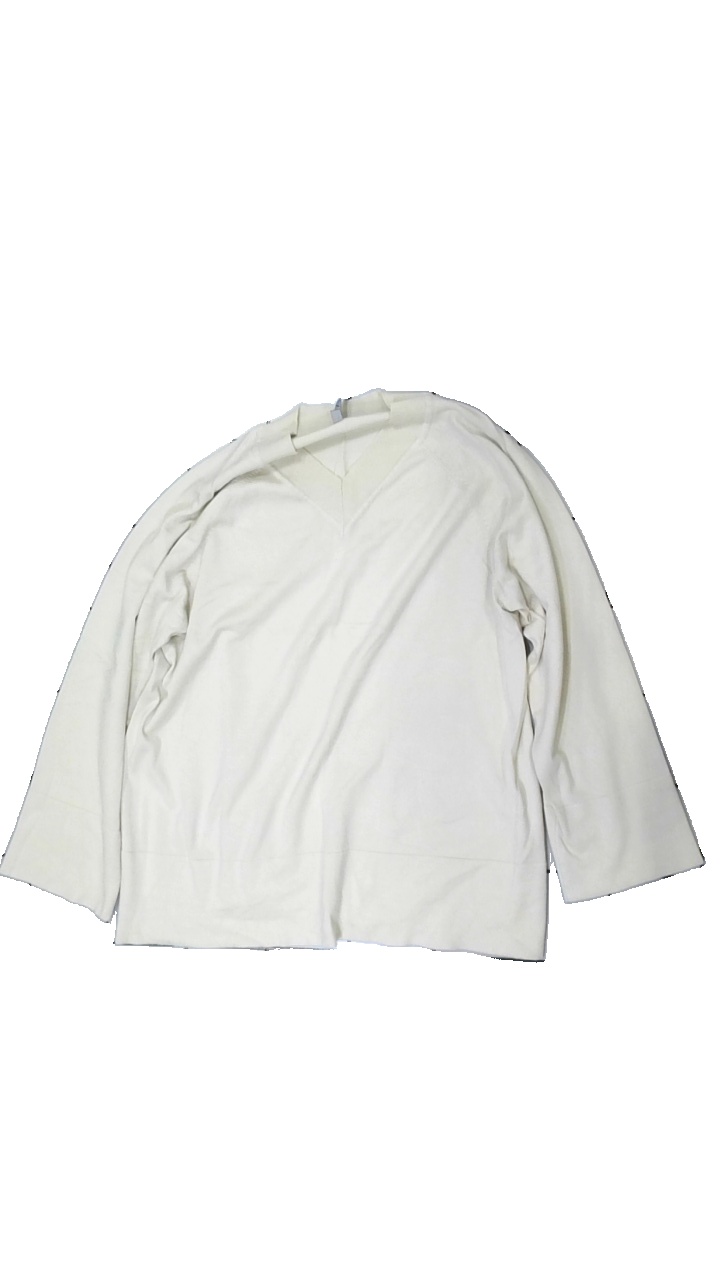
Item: Sweater (Ladies)
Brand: Xlnt
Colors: Beige
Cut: Regular, V-collar
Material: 89% viscose, 11% polyester
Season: All
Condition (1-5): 3
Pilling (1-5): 2
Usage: Export
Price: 50-100